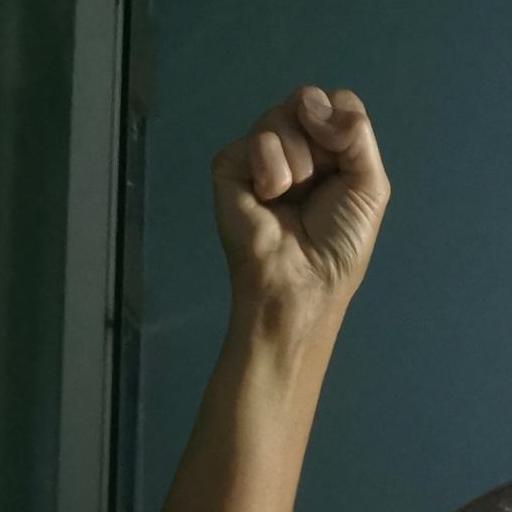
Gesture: fist